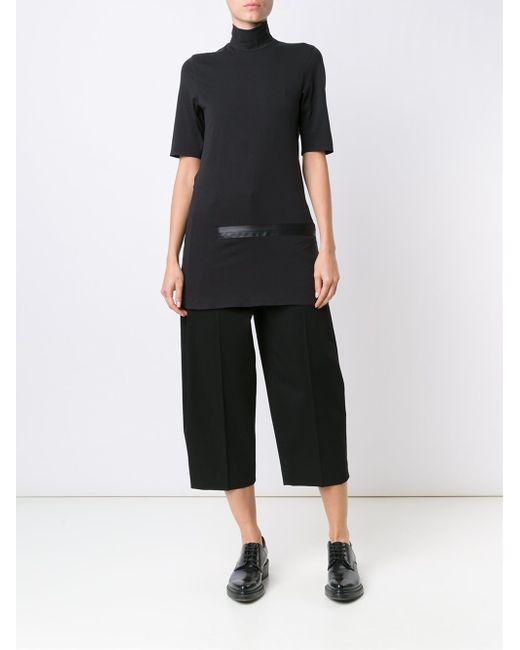
Slim Fit schwarzes Top mit halbem Ärmel und hohem Halsausschnitt für Damen